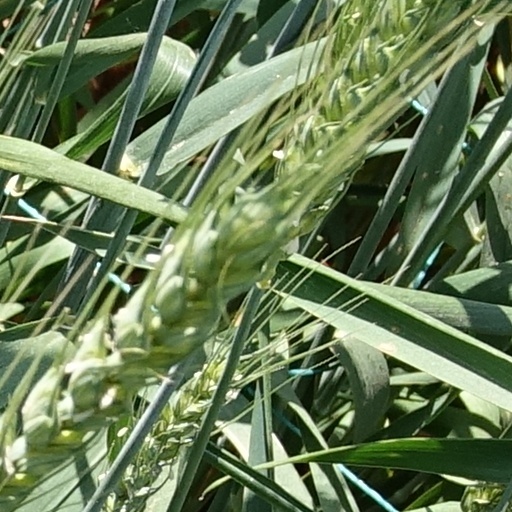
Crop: wheat